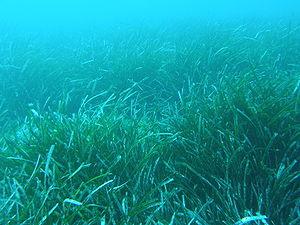
Un herbier est un groupe de plantes aquatiques enracinées et densément présentes, vivant à faible profondeur et généralement ancrées dans le sable ou de la vase par des racines ou rhizomes. C'est aussi un habitat subaquatique.
La Posidonie de Méditerranée est une espèce de plantes à fleurs aquatique de la famille des Posidoniaceae et endémique de la Mer Méditerranée. Ce n'est pas une algue, bien qu'elle vive sous l'eau ; il s'agit d'une plante angiosperme monocotylédone sous-marine. Comme toutes les plantes à fleurs, elle a des racines, une tige qui est ici rhizomateuse, et des feuilles rubanées mesurant jusqu'à un mètre de long et disposées en touffes de 6 à 7. Elle fleurit en automne et produit au printemps des fruits flottants communément appelés olive di mare en Italie.
Les herbiers marins sont des prairies sous-marines qui poussent dans la plupart des mers du globe, en environnement strictement salin. Ils sont composés de plantes à fleurs et non d'algues.